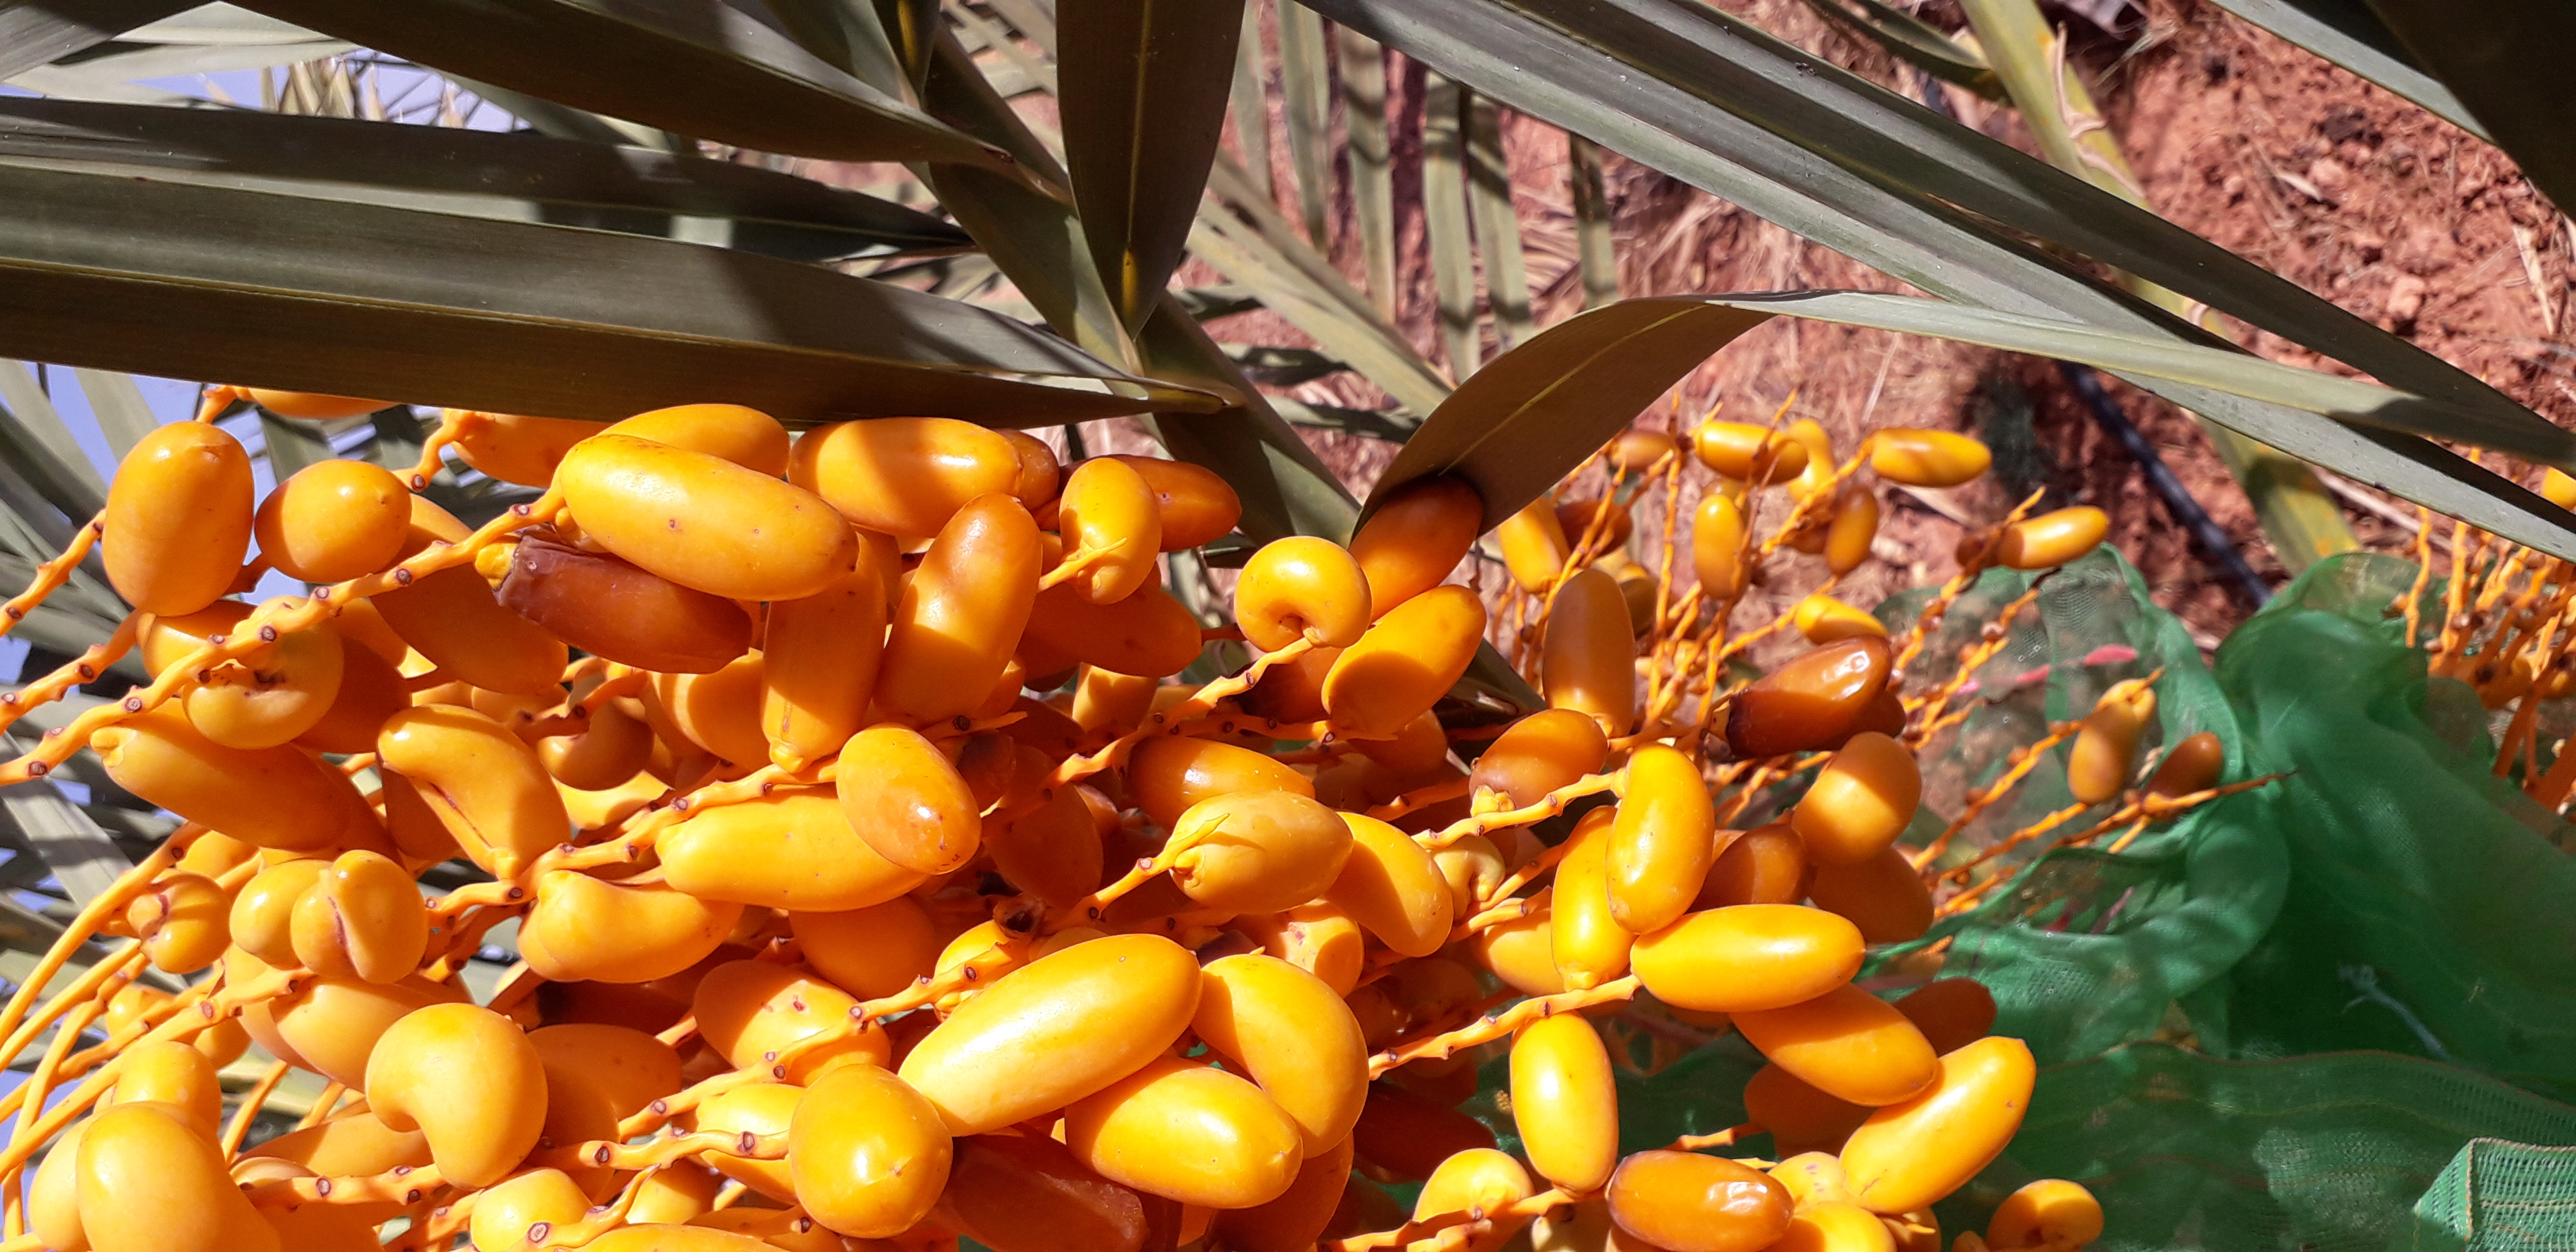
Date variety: kholt